FV432

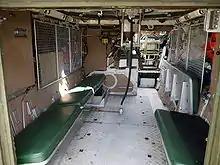
The interior of an FV432

The FV432 has been produced in three major variants, the Mark 1 (with a Mark 1/1 minor variant) with petrol engines, the Mark 2 with a Rolls-Royce K60 multi-fuel engine and the Mark 3 with a diesel engine. The Mark 2 minor variant, the 2/1, has its NBC pack flush with the hull side. An uparmoured variant, for use in Iraq and Afghanistan, of the Mark 3 was known as Bulldog. This name now appears to be extended to all Mark 3 versions of the FV432.